Inahara Station

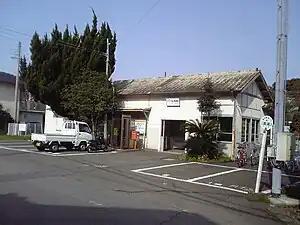
Inahara Station in March 2010

is a passenger railway station in located in the town of Inami, Hidaka District, Wakayama Prefecture, Japan, operated by West Japan Railway Company (JR West).